Frankfurter Allee (Berlin U-Bahn)

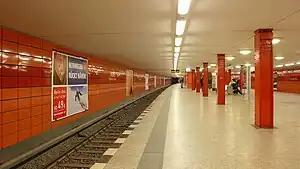

Frankfurter Allee is a Berlin U-Bahn station located on the line.